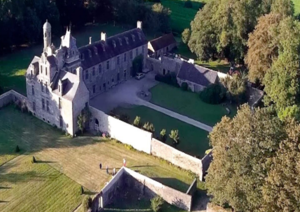
Château de Maillé
La Fondation pour les Monuments Historiques œuvre, en France, pour la sauvegarde et la pérennisation des monuments historiques classés et inscrits, privés ou publics et de leurs abords. Organisme à but non lucratif reconnu d’utilité publique en 2018, la Fondation favorise la restauration et l’accessibilité à tous du patrimoine protégé, essentiellement par l’attribution d’aides financières.